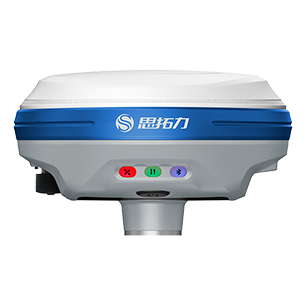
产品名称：全功能惯导RTK-S3
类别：思拓力品牌
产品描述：该产品可应用于测量、导航、定位、RTK等领域。具备支持GNSS卫星信号接收、RTK差分定位、抗干扰、惯性测量等主要功能。具有高精度、全星座全频点等产品特点。